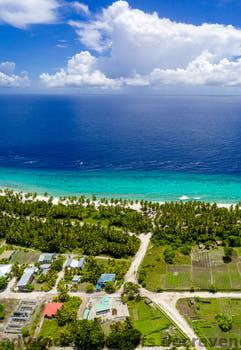
Label: Watermark